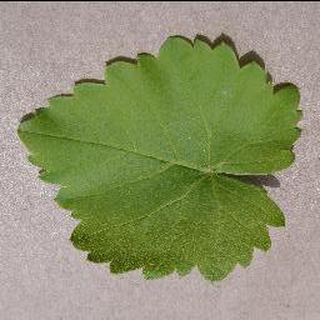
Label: healthy_grape